United States Naval Observatory

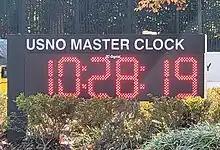
US Naval Observatory outside display of the master clock time

The U.S. Naval Observatory provides public time service via 26 NTP servers on the public Internet, and via telephone voice announcements: